Pierre François Étienne Bouvet de Maisonneuve

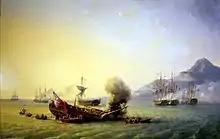
"Combat de Grand Port" by Pierre-Julien Gilbert. Bouvet commanded the French forces (on the right of the painting) during the second half of the battle.

At the Battle of Grand Port, Bouvet replaced Duperré as chief of the French squadron on "Bellone" when he was wounded and carried below deck. After the battle, on 3 September, Bouvet was promoted to acting Captain and appointed to the frigate "Iphigénie", formerly HMS "Iphigenia", one of the prizes surrendered during Battle of Grand Port.